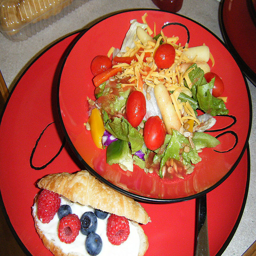
A couple of plates food on a table.
A plate with a croissant and a bowl with a salad.
Two very pretty plates filled with tasty food items.
A sandwich full of fruit and yogurt is next to a bowl of salad.
Two diffrent plates of food one is a mixed salad the other looks like desert .